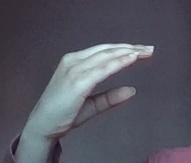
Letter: jeem